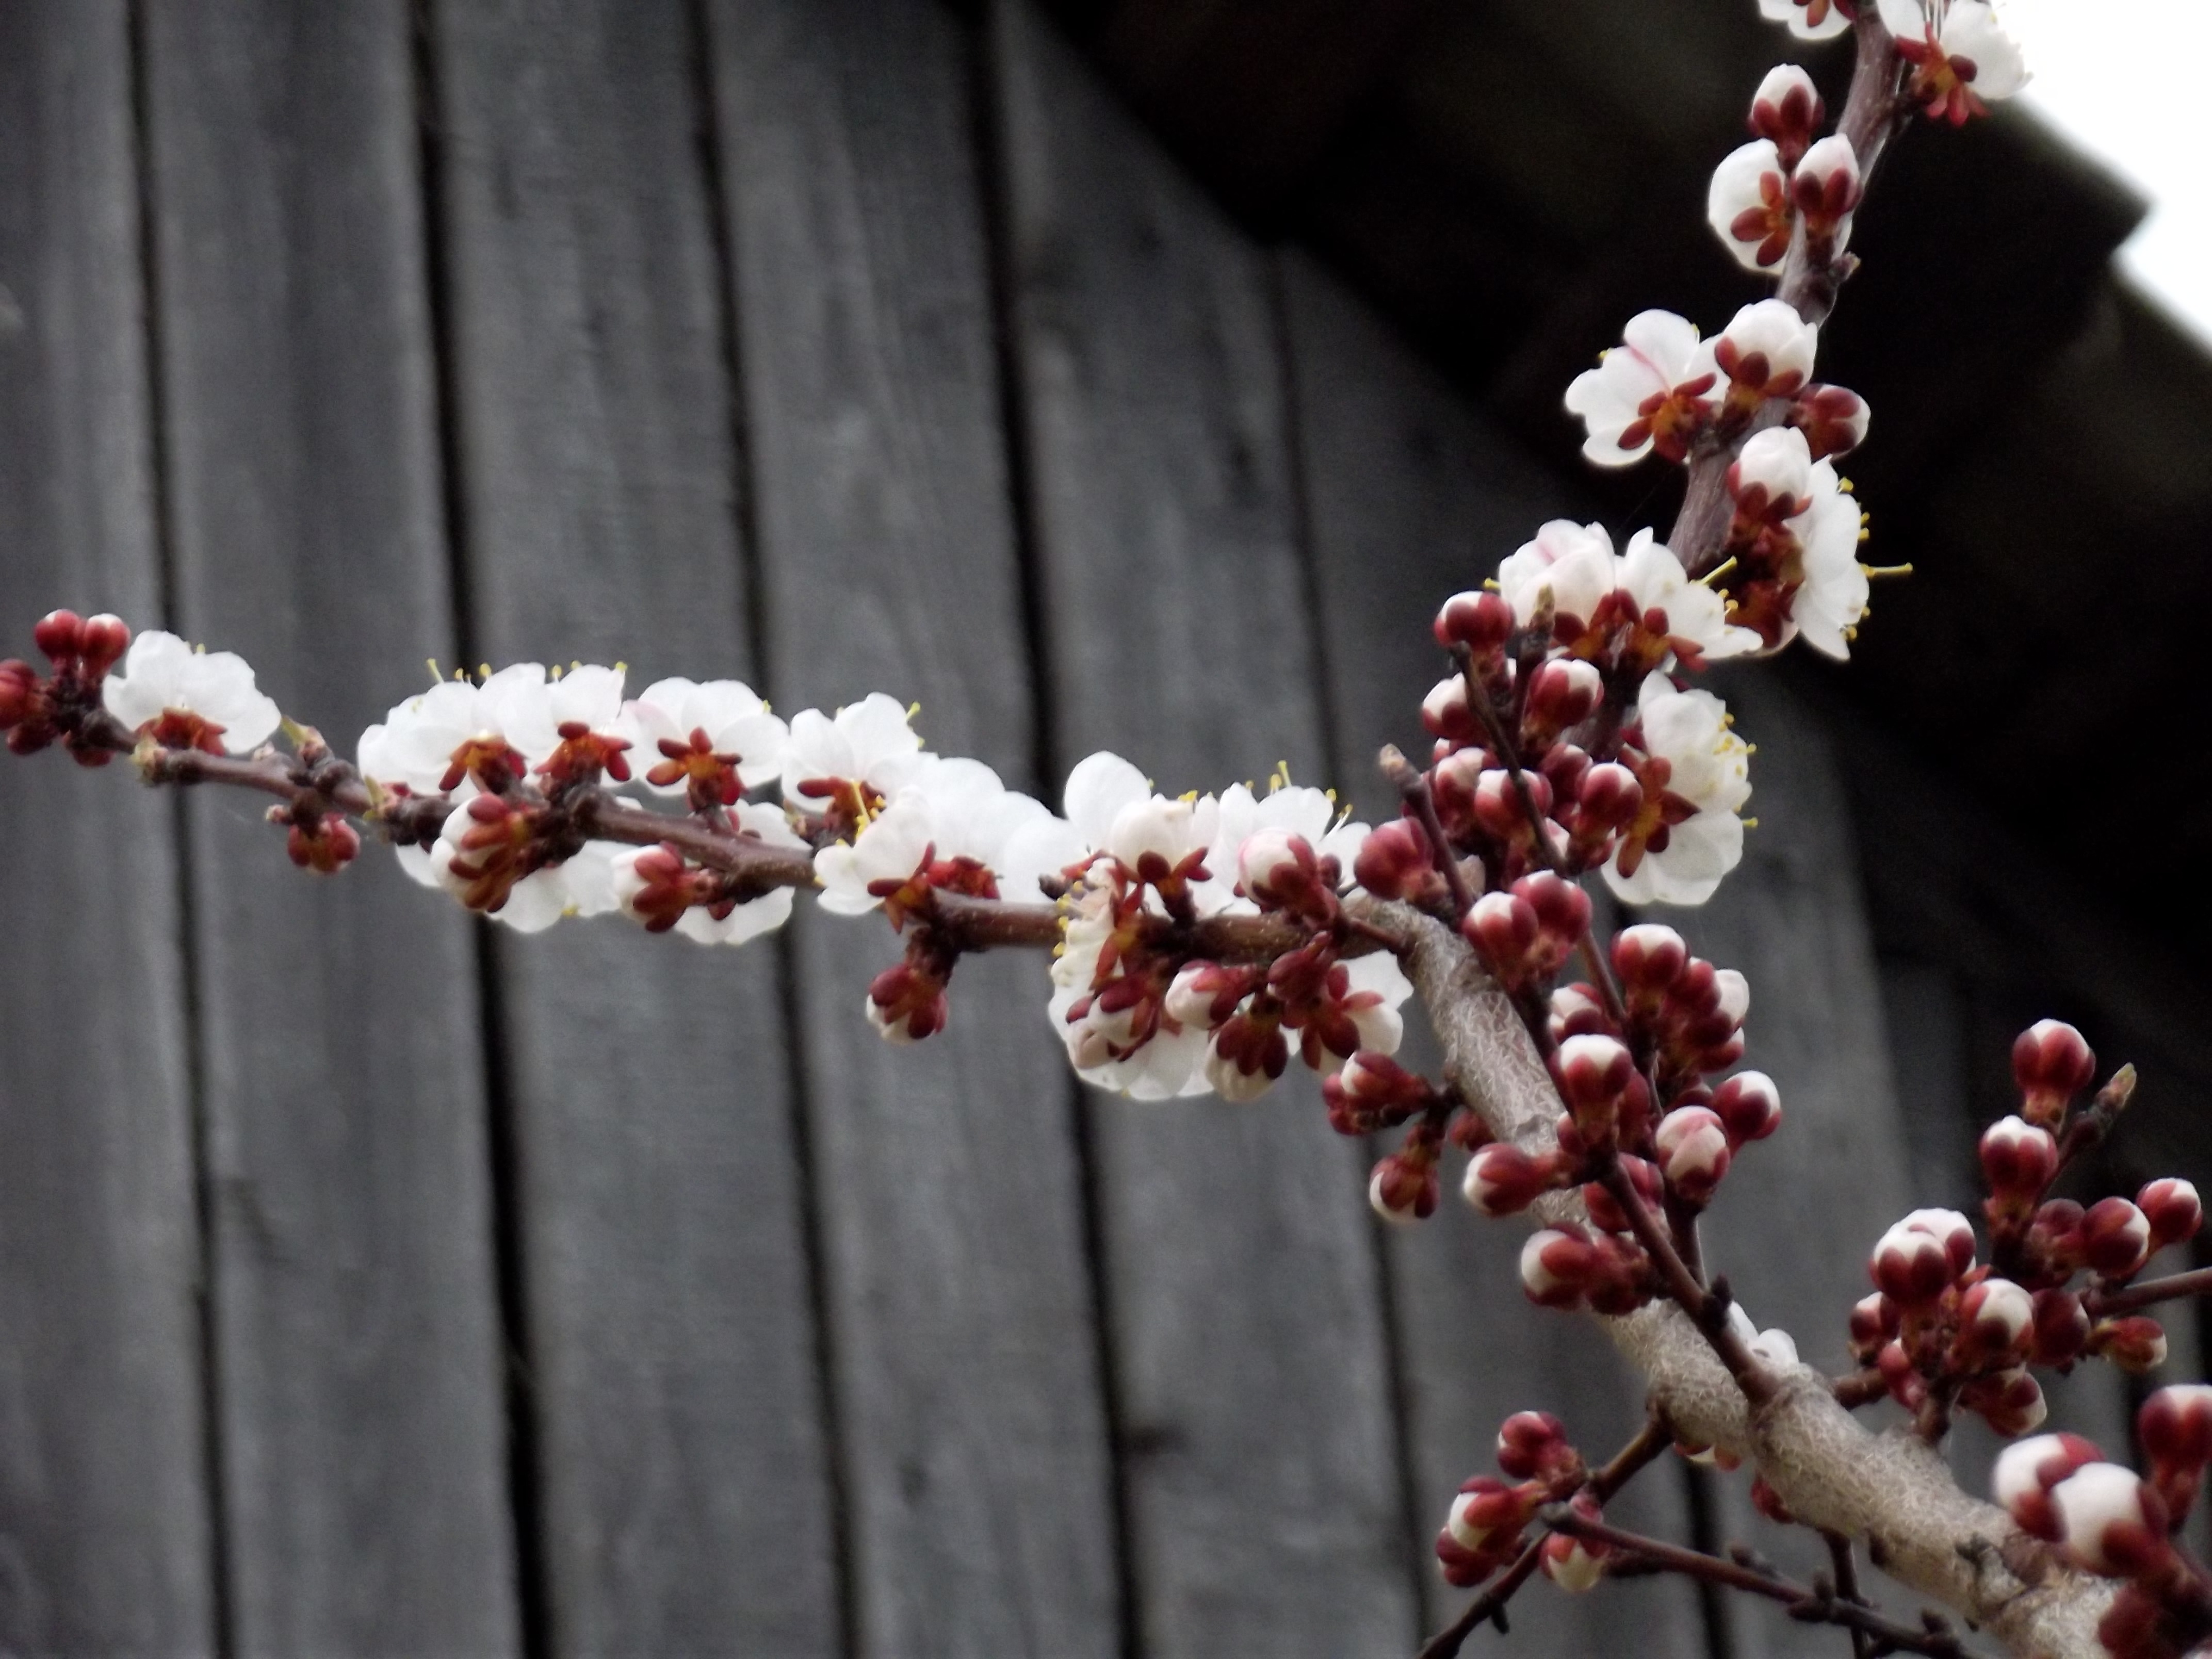
branch, blossom, winter, berry, spring, twig, flowers, apricot, pink peppercorn